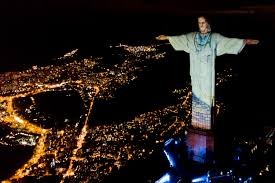
Landmark: Christ the Reedemer